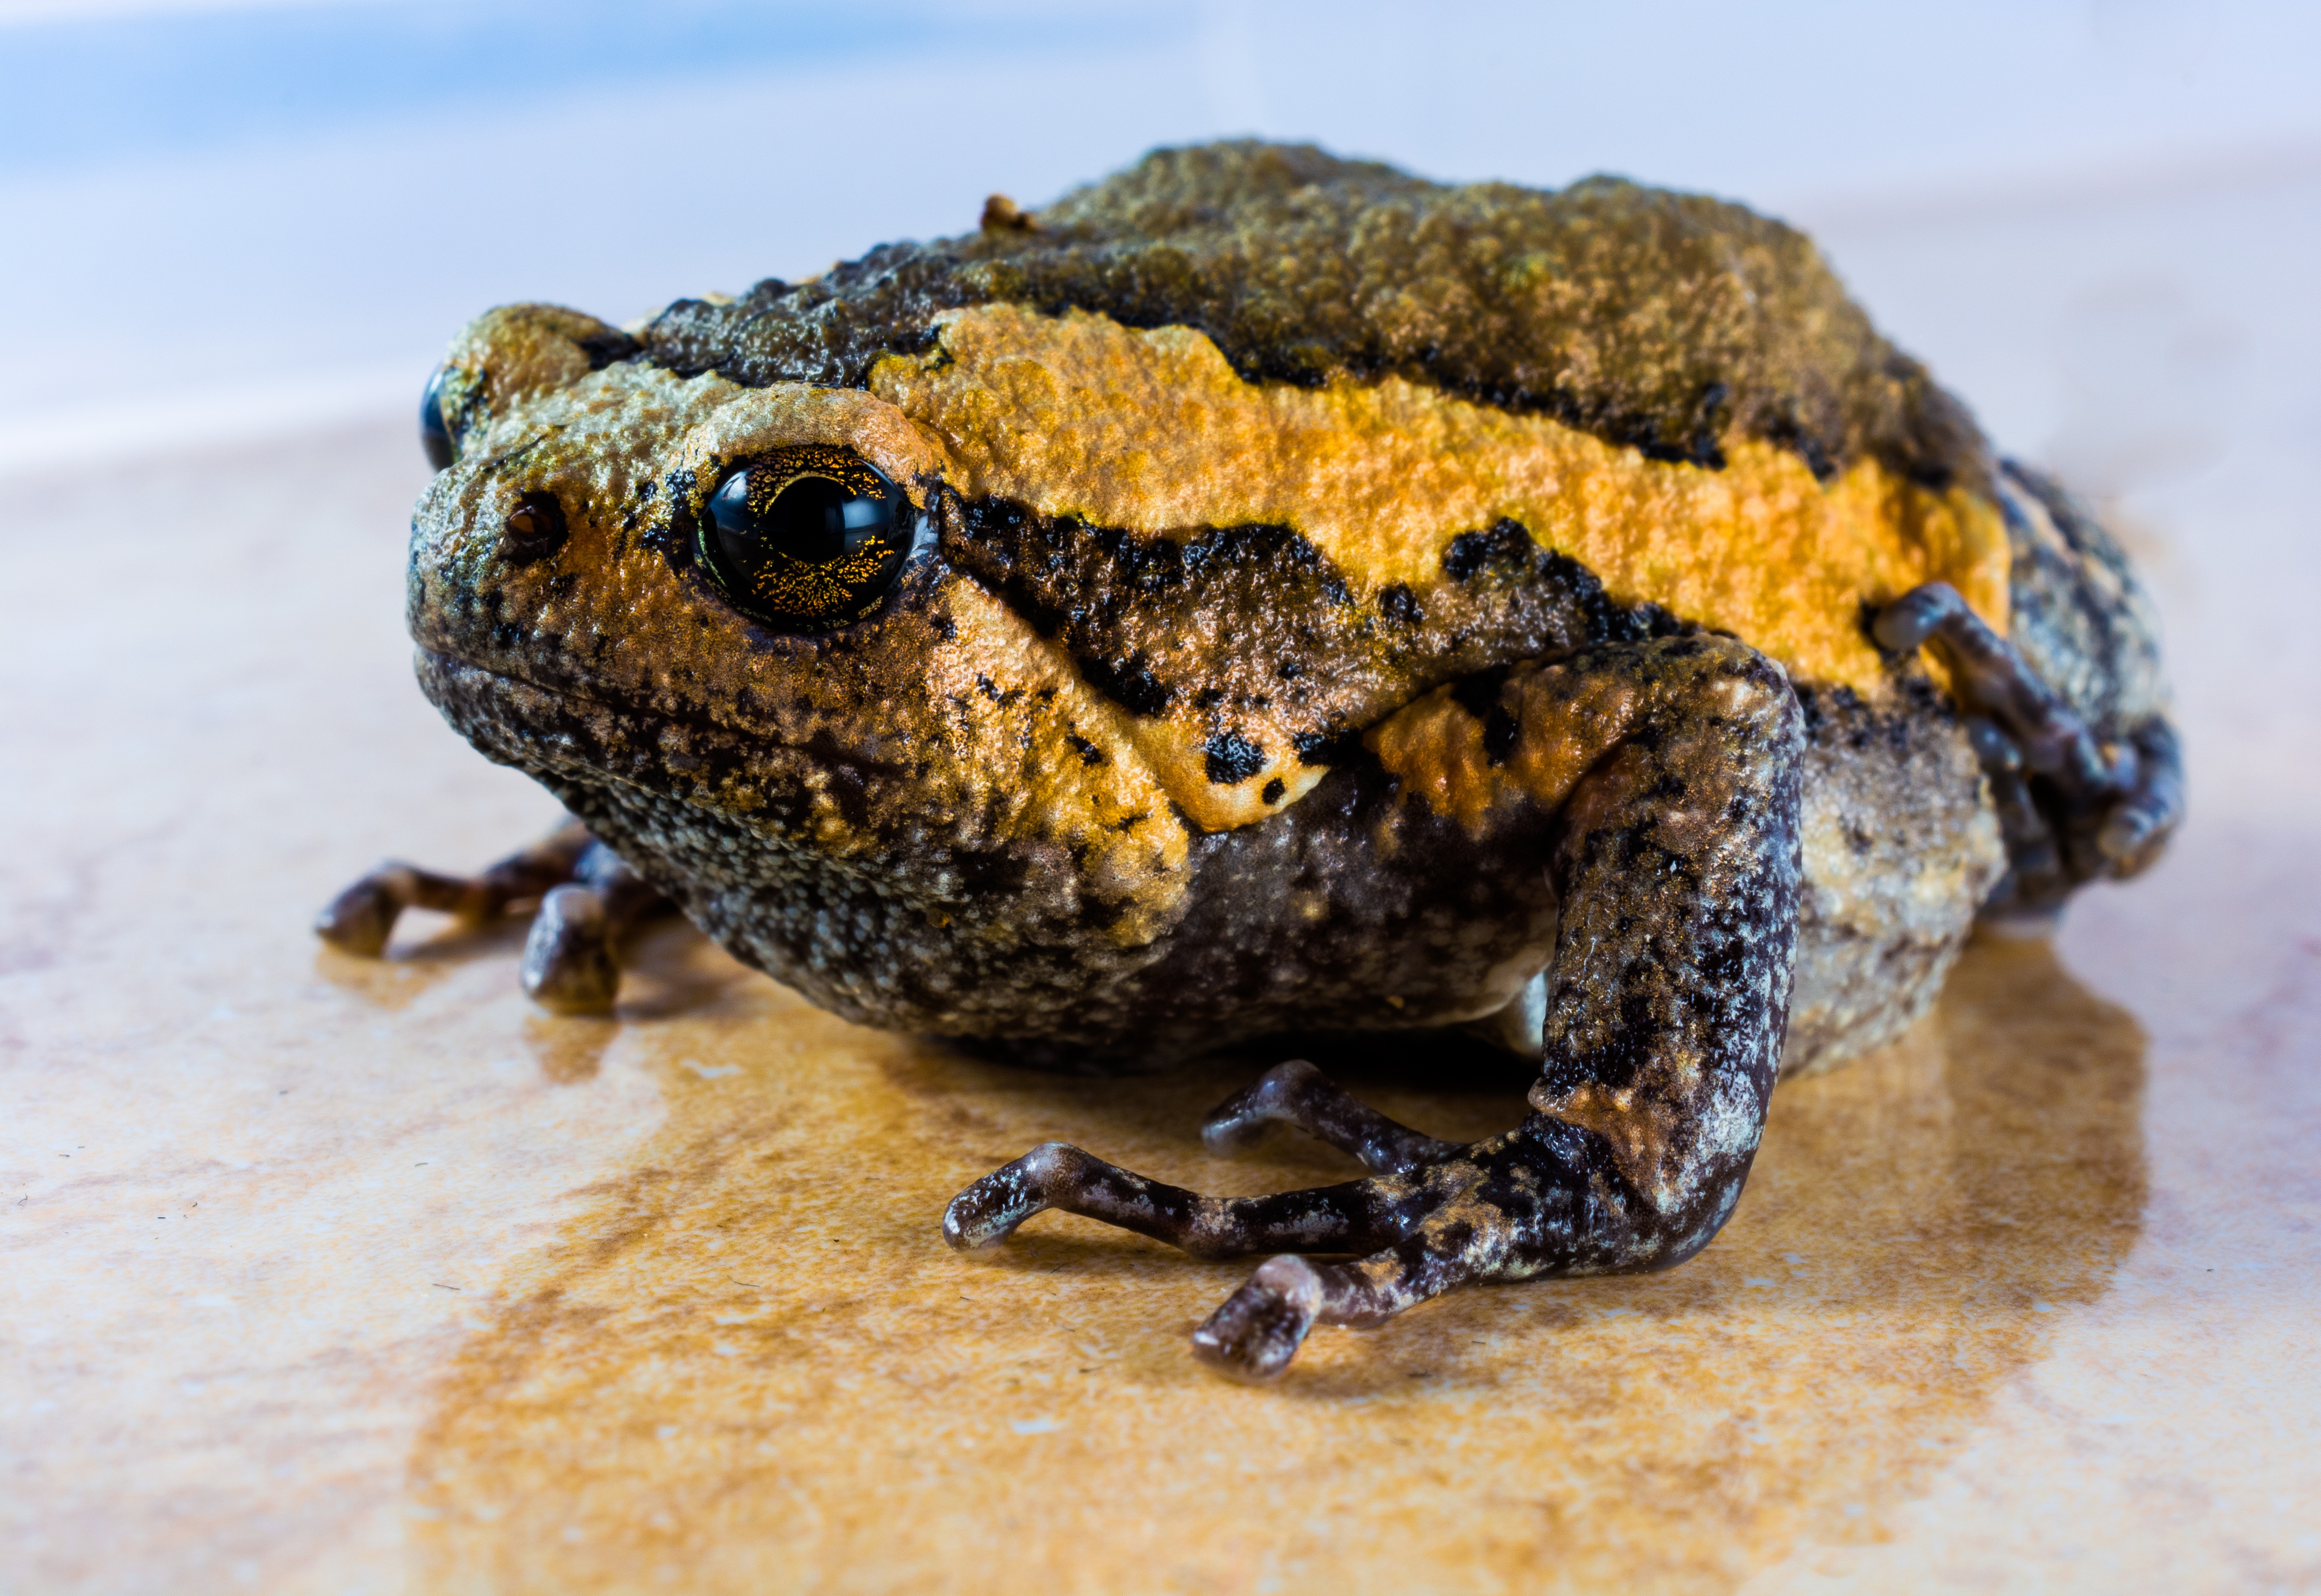
wildlife, frog, toad, amphibian, fauna, vertebrate, amphibians, macro photography, anuran, bullfrog, ranidae